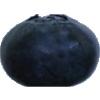
Label: blueberry